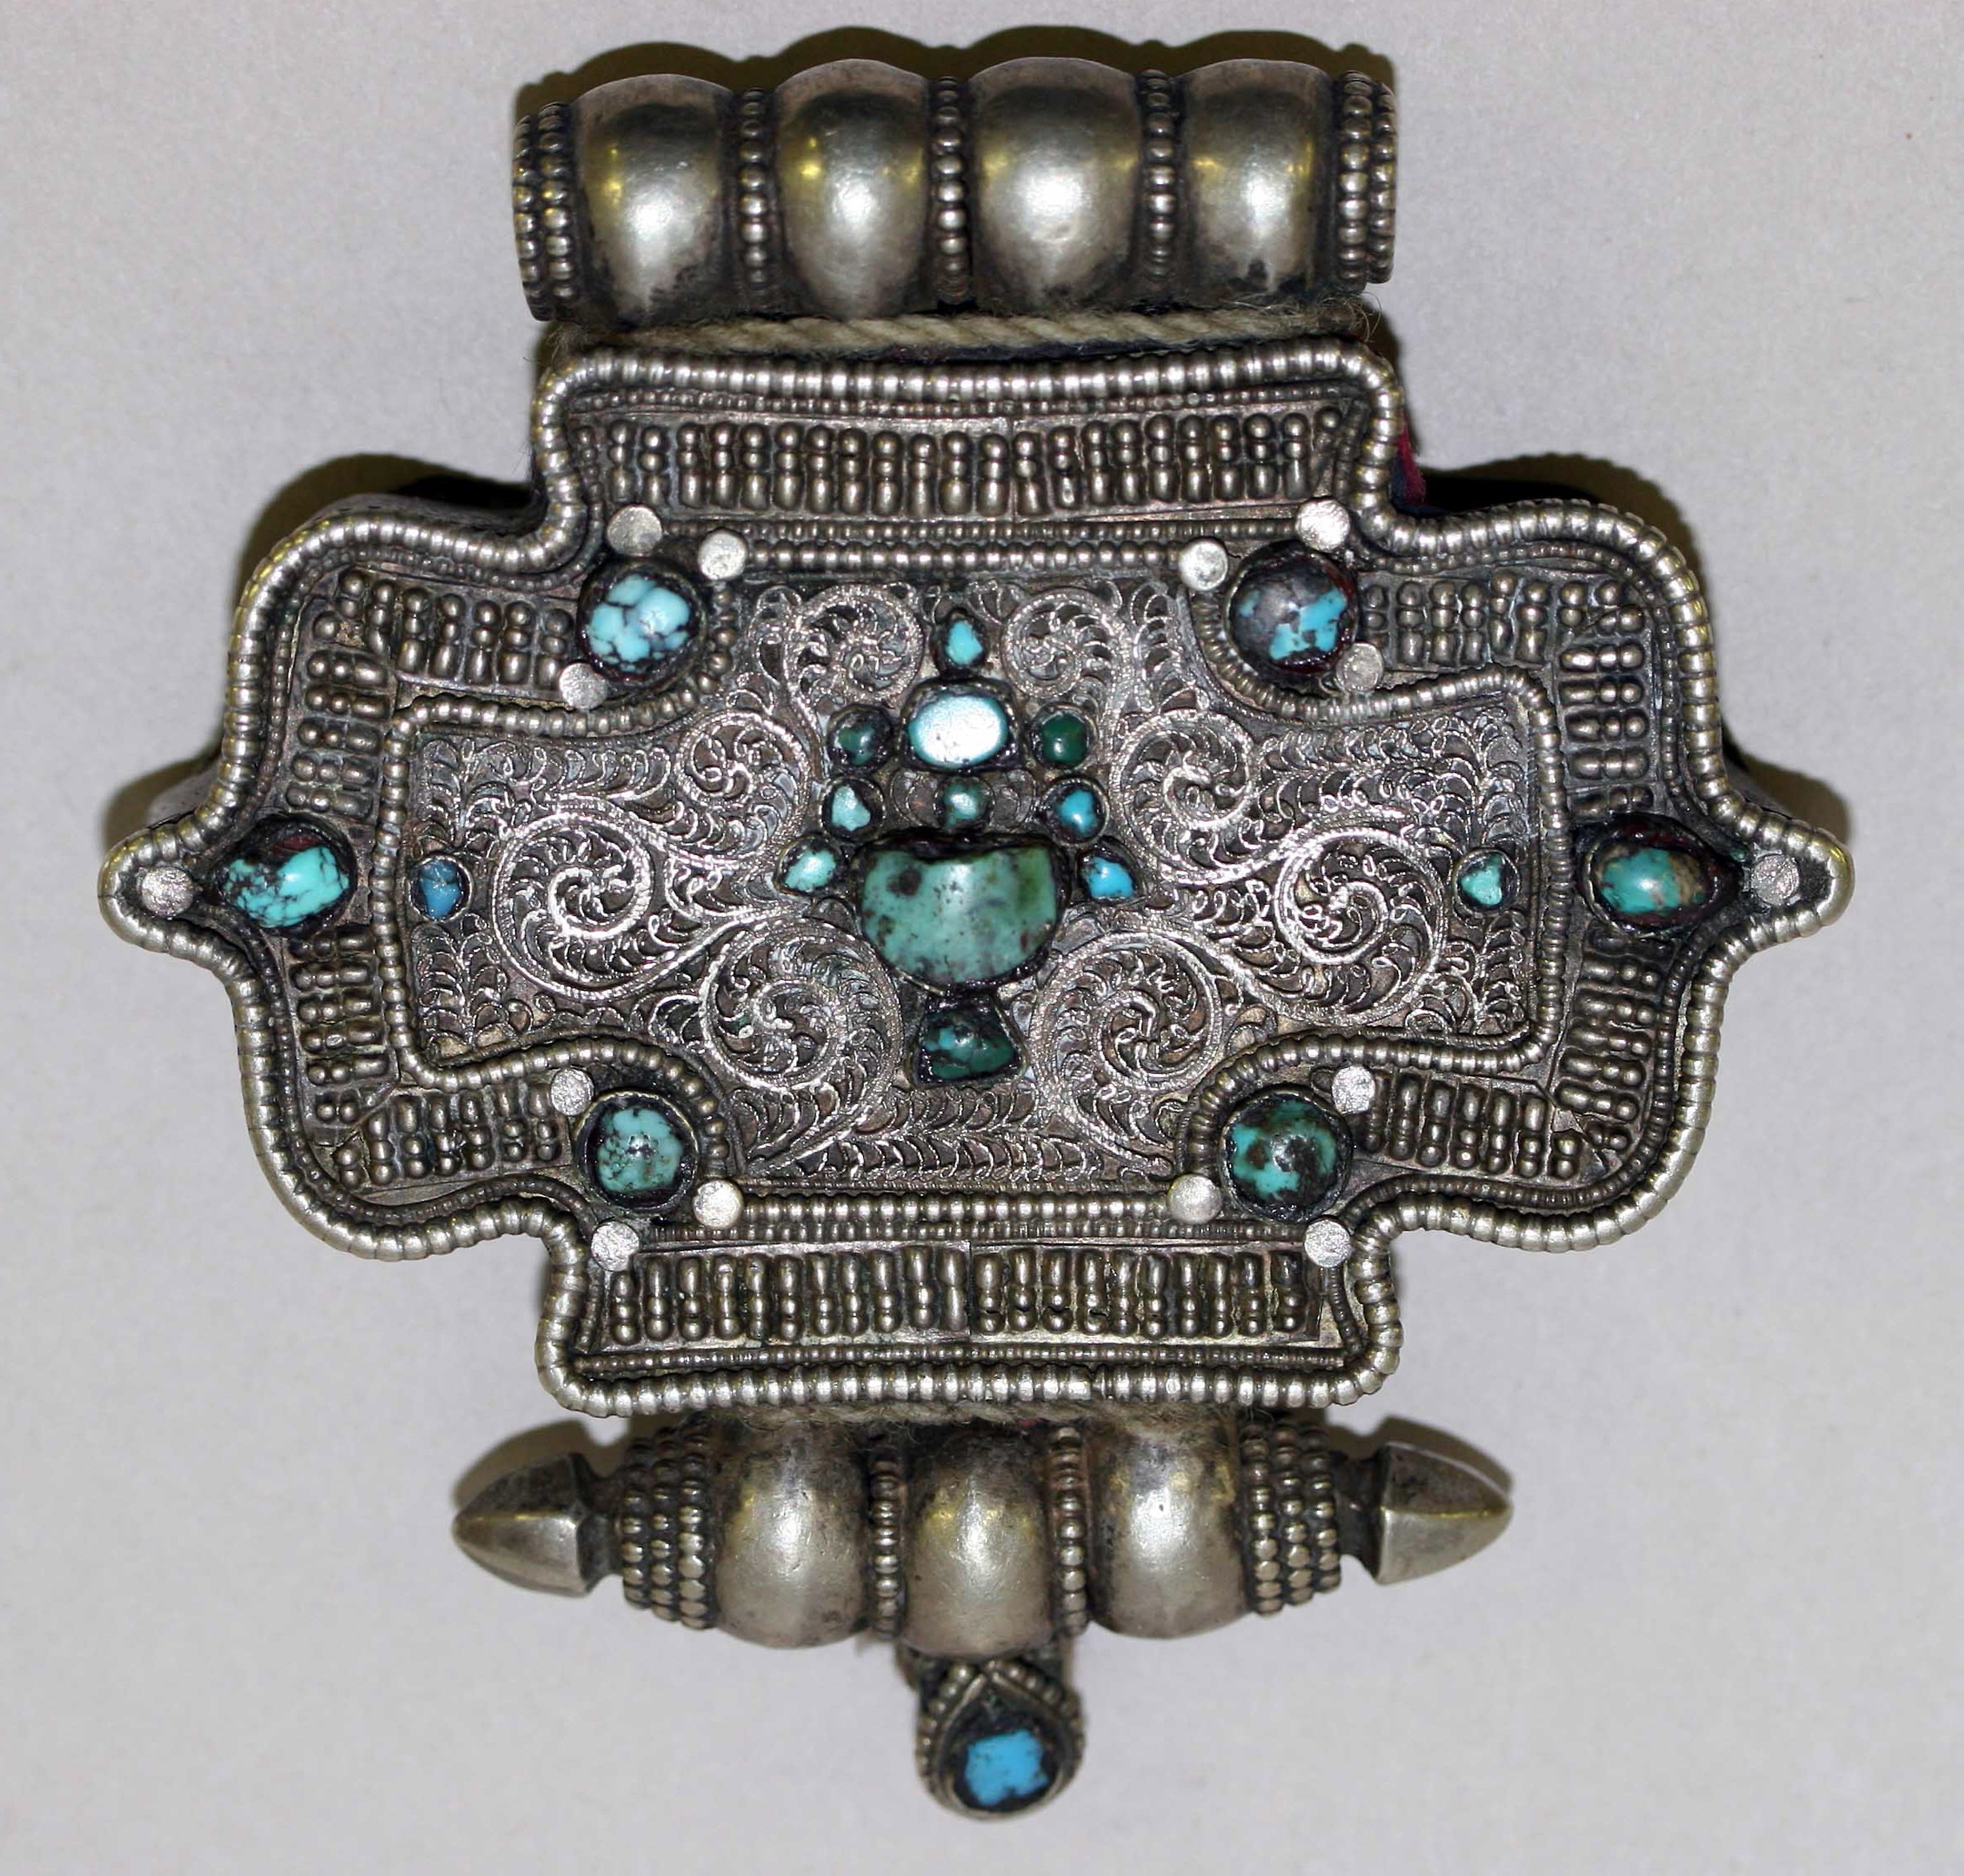
turquoise, jewellery, fashion accessory, gemstone, brooch, emerald, metal, jewelry making